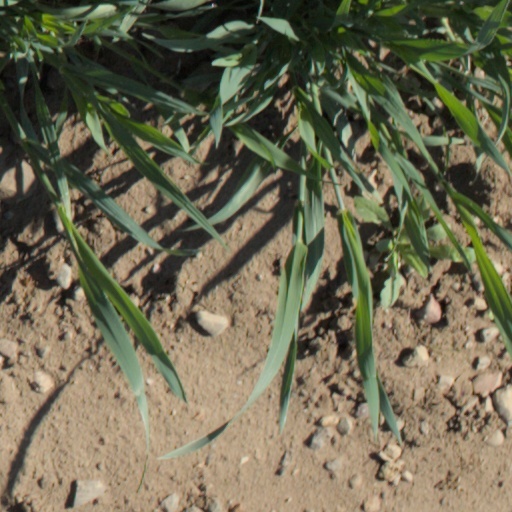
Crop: wheat